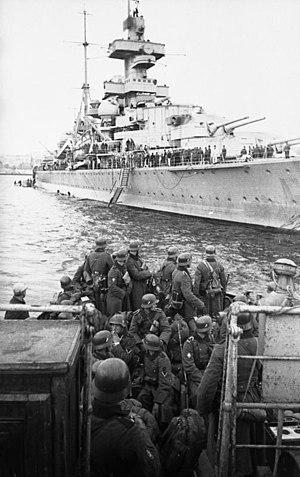
Le croiseur lourd allemand Admiral Hipper était, avec le Blücher et le Prinz Eugen, un des trois croiseurs lourds de la Kriegsmarine pendant la Seconde Guerre mondiale. Il porte le nom de l'amiral Hipper, commandant des croiseurs de bataille allemands durant la Bataille du Jutland en 1916, et qui a succédé à l'amiral Scheer comme commandant de la Flotte de Haute Mer en 1918.